Bexley railway station

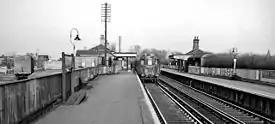
Bexley Station in 1961

Bexley station was opened in September 1866. It had five sidings on the down side, to the west of the station building with a row of coal stacks. Farm produce formed much of the goods traffic in the station's early years, much of it grown in local fields. The station had an SER-designed two-storey timber signal box which came into use about twenty years after the station opened. In 1955 the platforms were extended to accommodate ten carriage trains. The goods sidings closed in 1963 and the signal box closed in 1970. The clapboard buildings of the original station are well preserved.